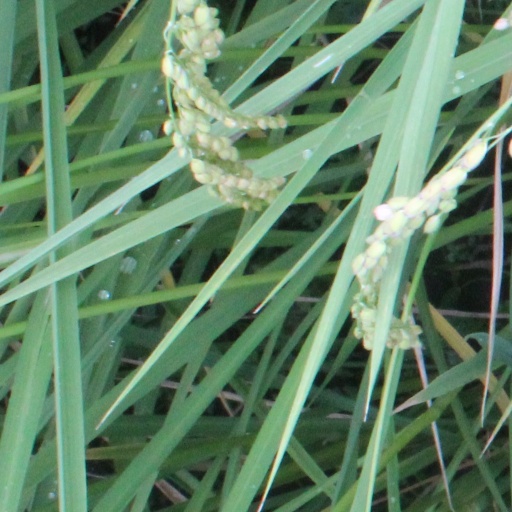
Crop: rice